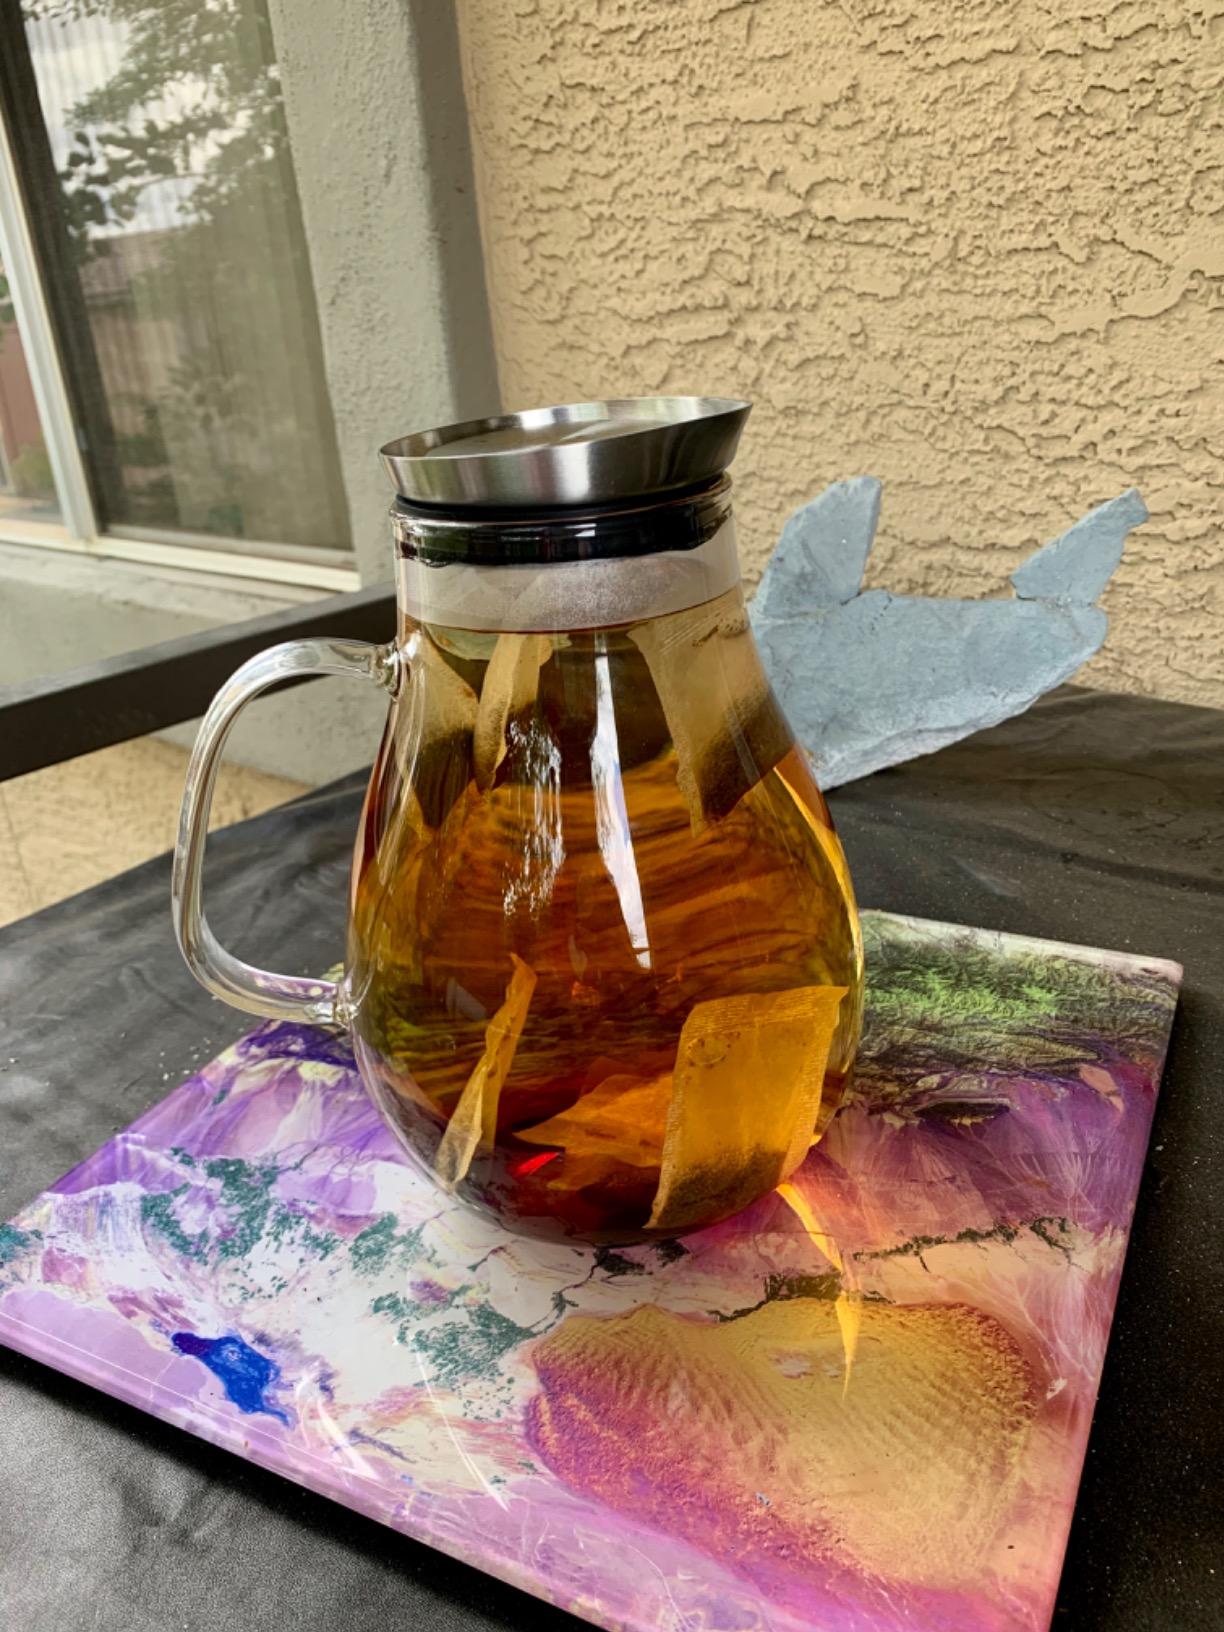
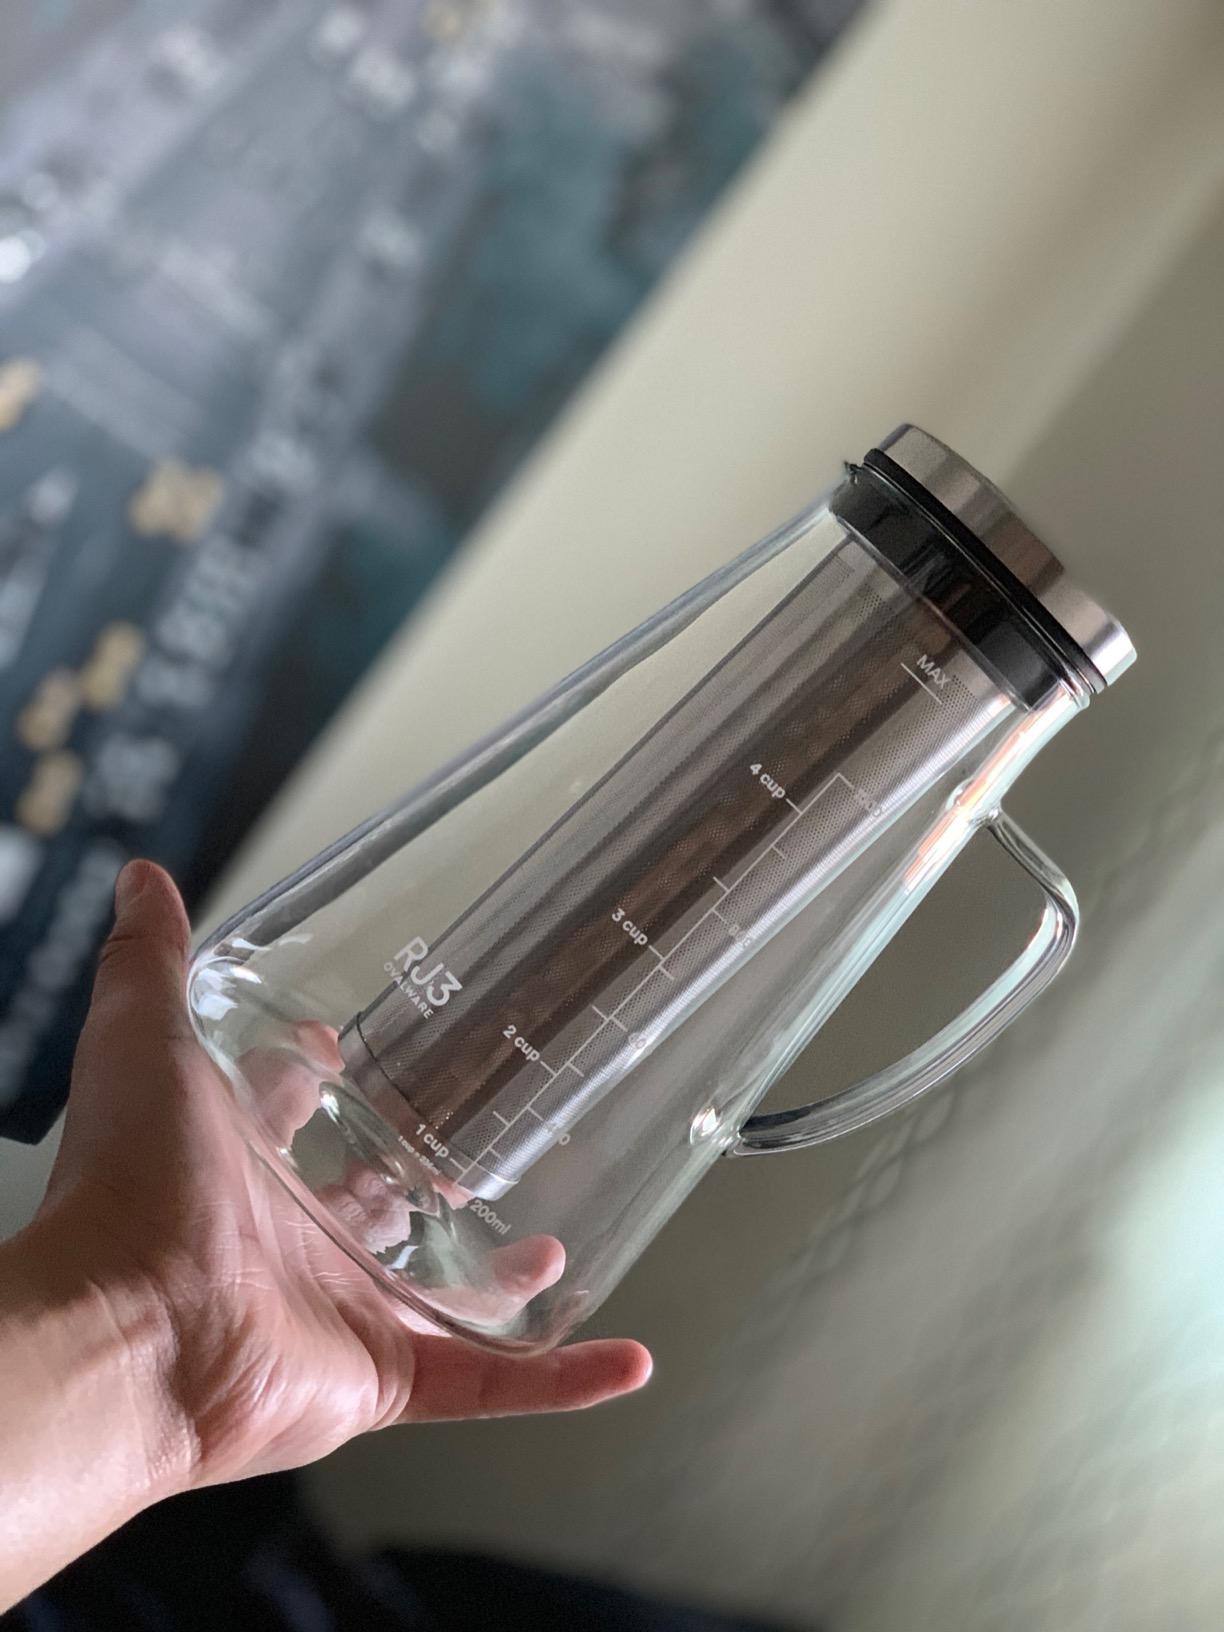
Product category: items_tea
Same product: no